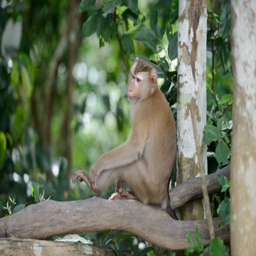
monkey sitting on a tree branch